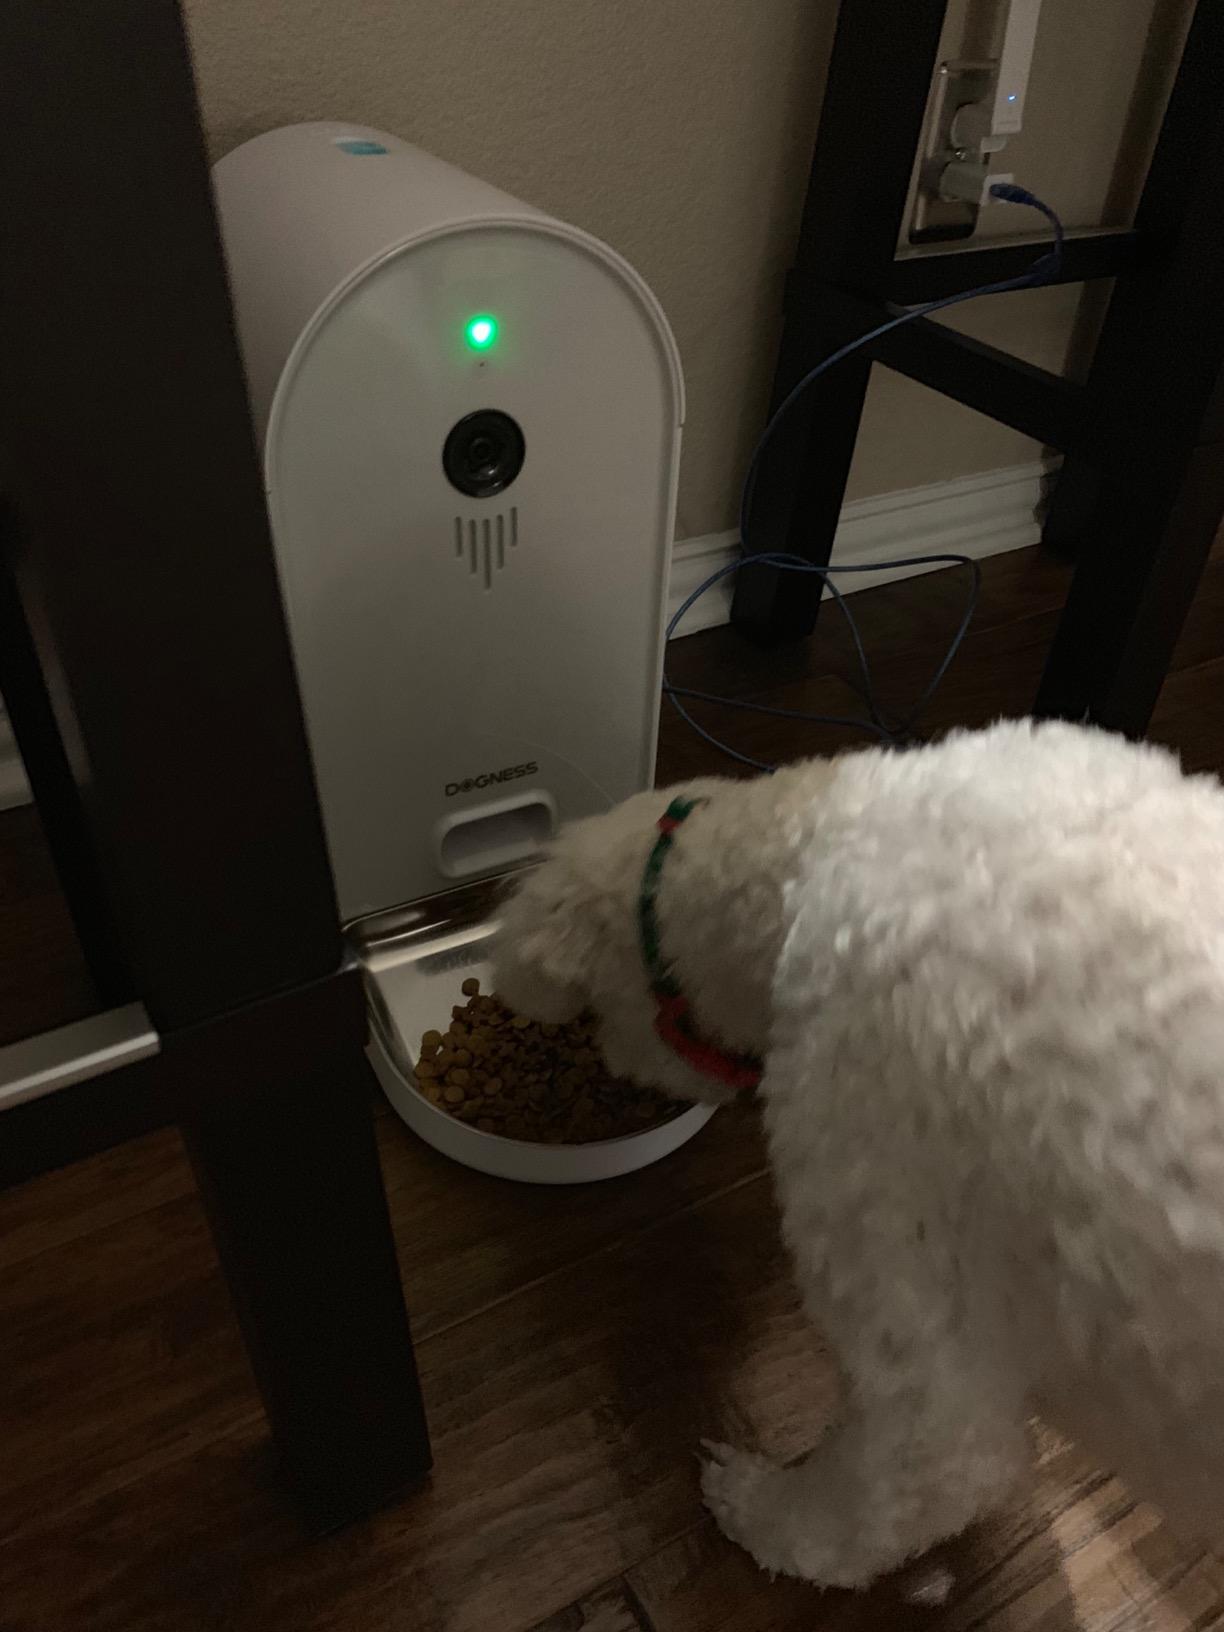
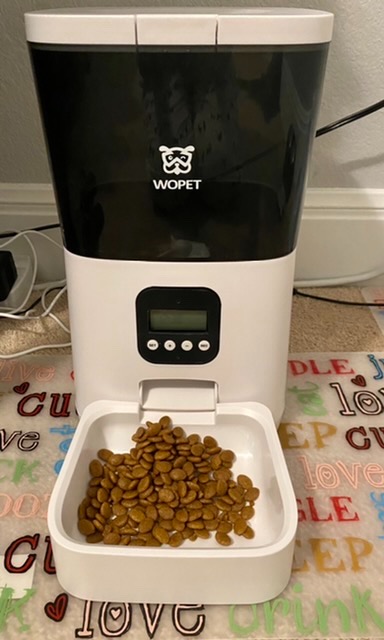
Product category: items_feeder
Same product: no